Brazilian destroyer Santa Catarina (1909)

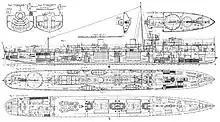
Line drawing of the "Pará" class

The ship had an overall length of , a beam of , and a draught of . She was powered by two triple-expansion reciprocating steam engines, driving two shafts, which developed a total of and provided a maximum design speed of . During trials, the ship exceeded the contracted speed, reaching . Steam for the engines was supplied by two double-ended Yarrow boilers. "Santa Catarina" carried a maximum of of coal, giving her a range of approximately at .